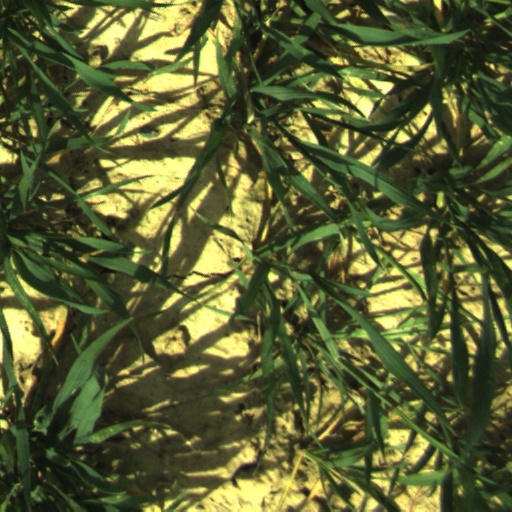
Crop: wheat